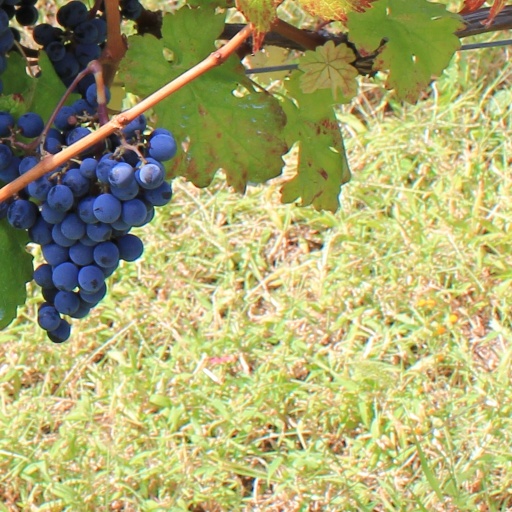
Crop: grape